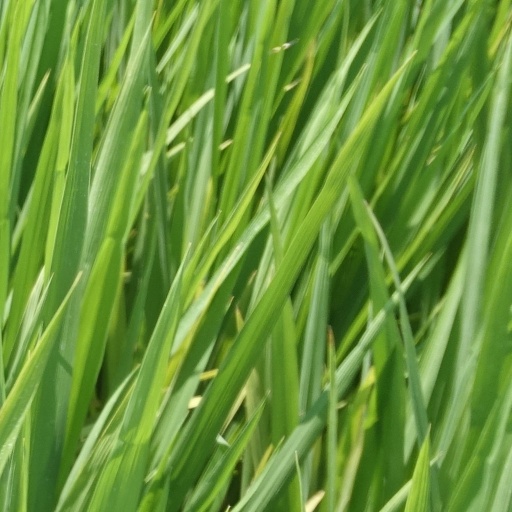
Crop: rice